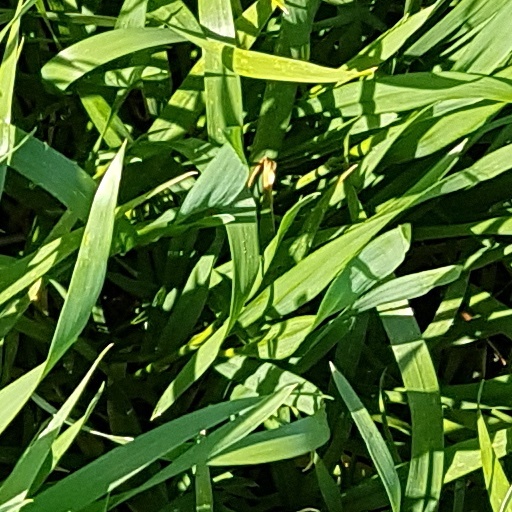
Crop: wheat